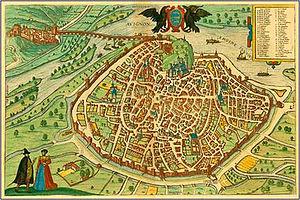
Carte aux personnages montrant Avignon ceint de ses remparts au XVIe s
Les Places d'Avignon Centre, désignent une quarantaine de places créées à l’intérieur des remparts, dans le centre historique de la ville, au fur et à mesure du déblaiement des ruines de l’antique Avenio puis de la cité médiévale au temps des papes. Tout au long du Moyen Âge, places et carrefours étaient forts réduits. Ni le palais des papes, ni les églises n'étaient précédés de places. Les seuls espaces libres étaient les cimetières où se tenaient réunions publiques, foires et marchés et où se déroulaient maintes réjouissances dont les mystères et les soties.
Avignon est une ville du sud de la France, dans le Vaucluse, qui s'étend sur la rive gauche du Rhône. C'est l'une des rares villes françaises à avoir conservé l'intégralité de ses anciens remparts.
La rue de la République est une rue située dans le quartier Centre d'Avignon.